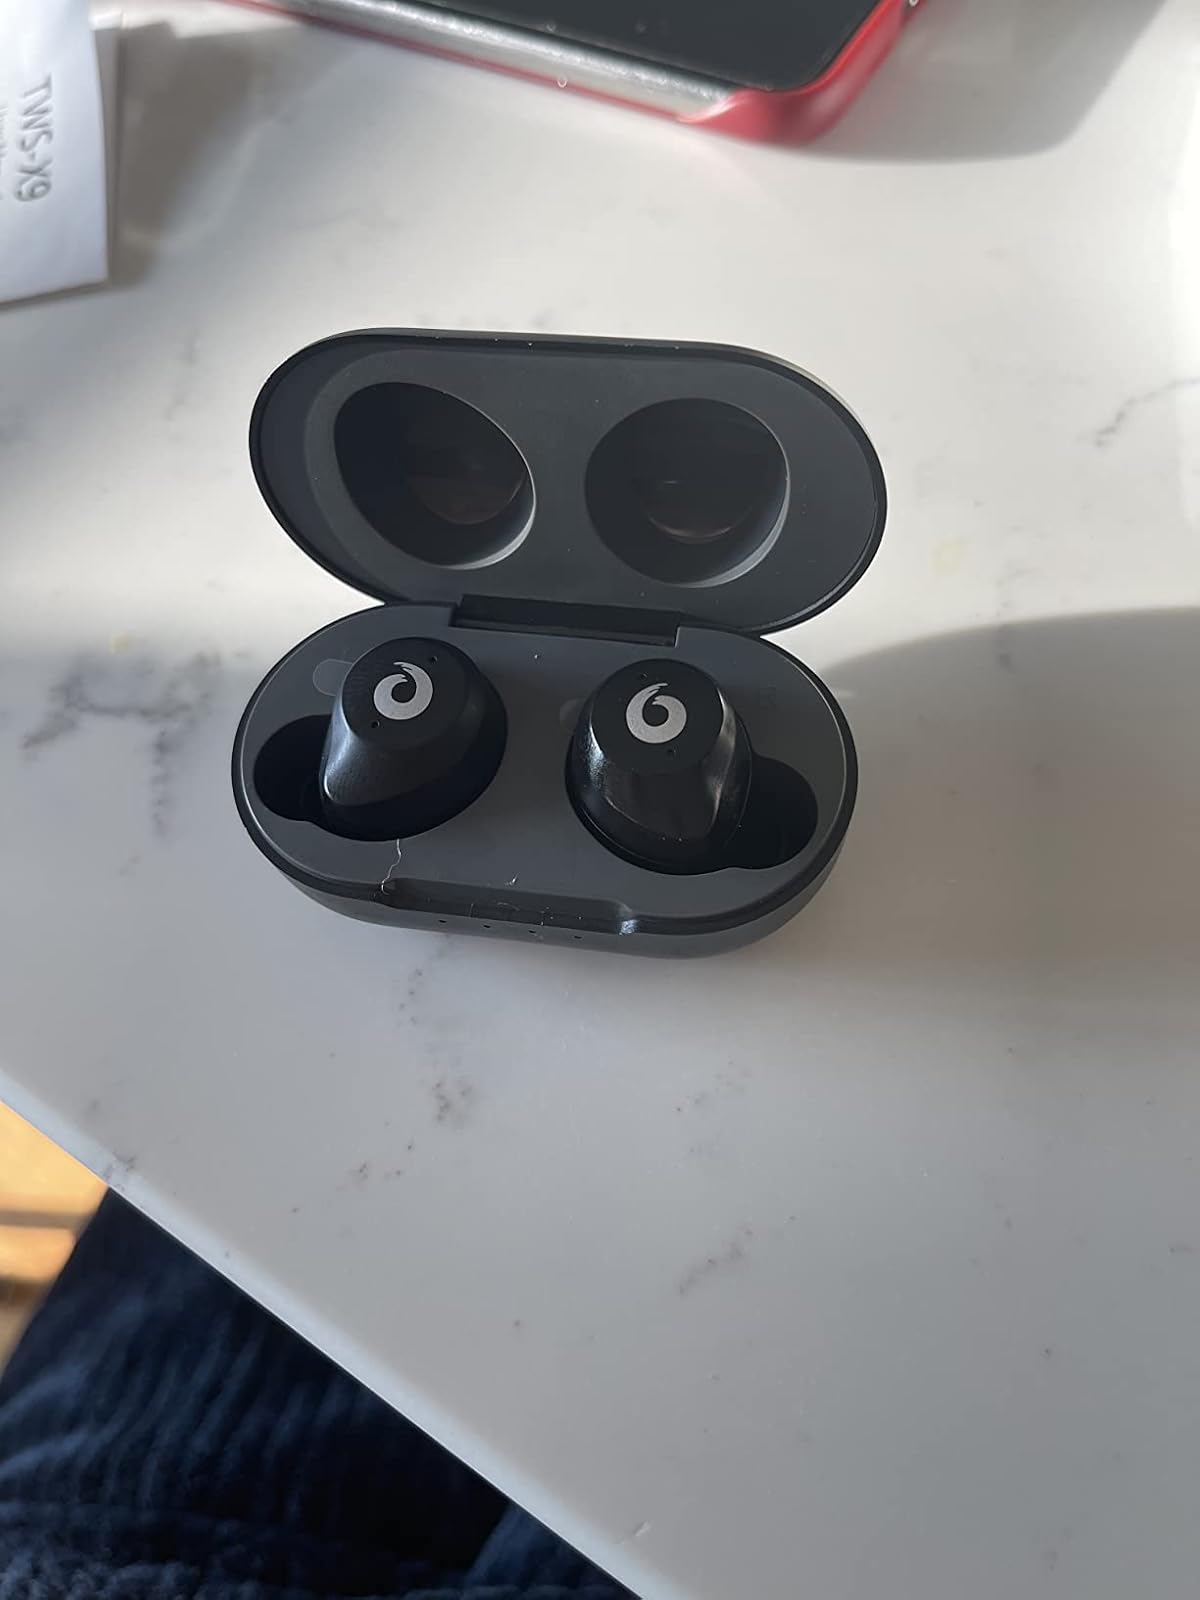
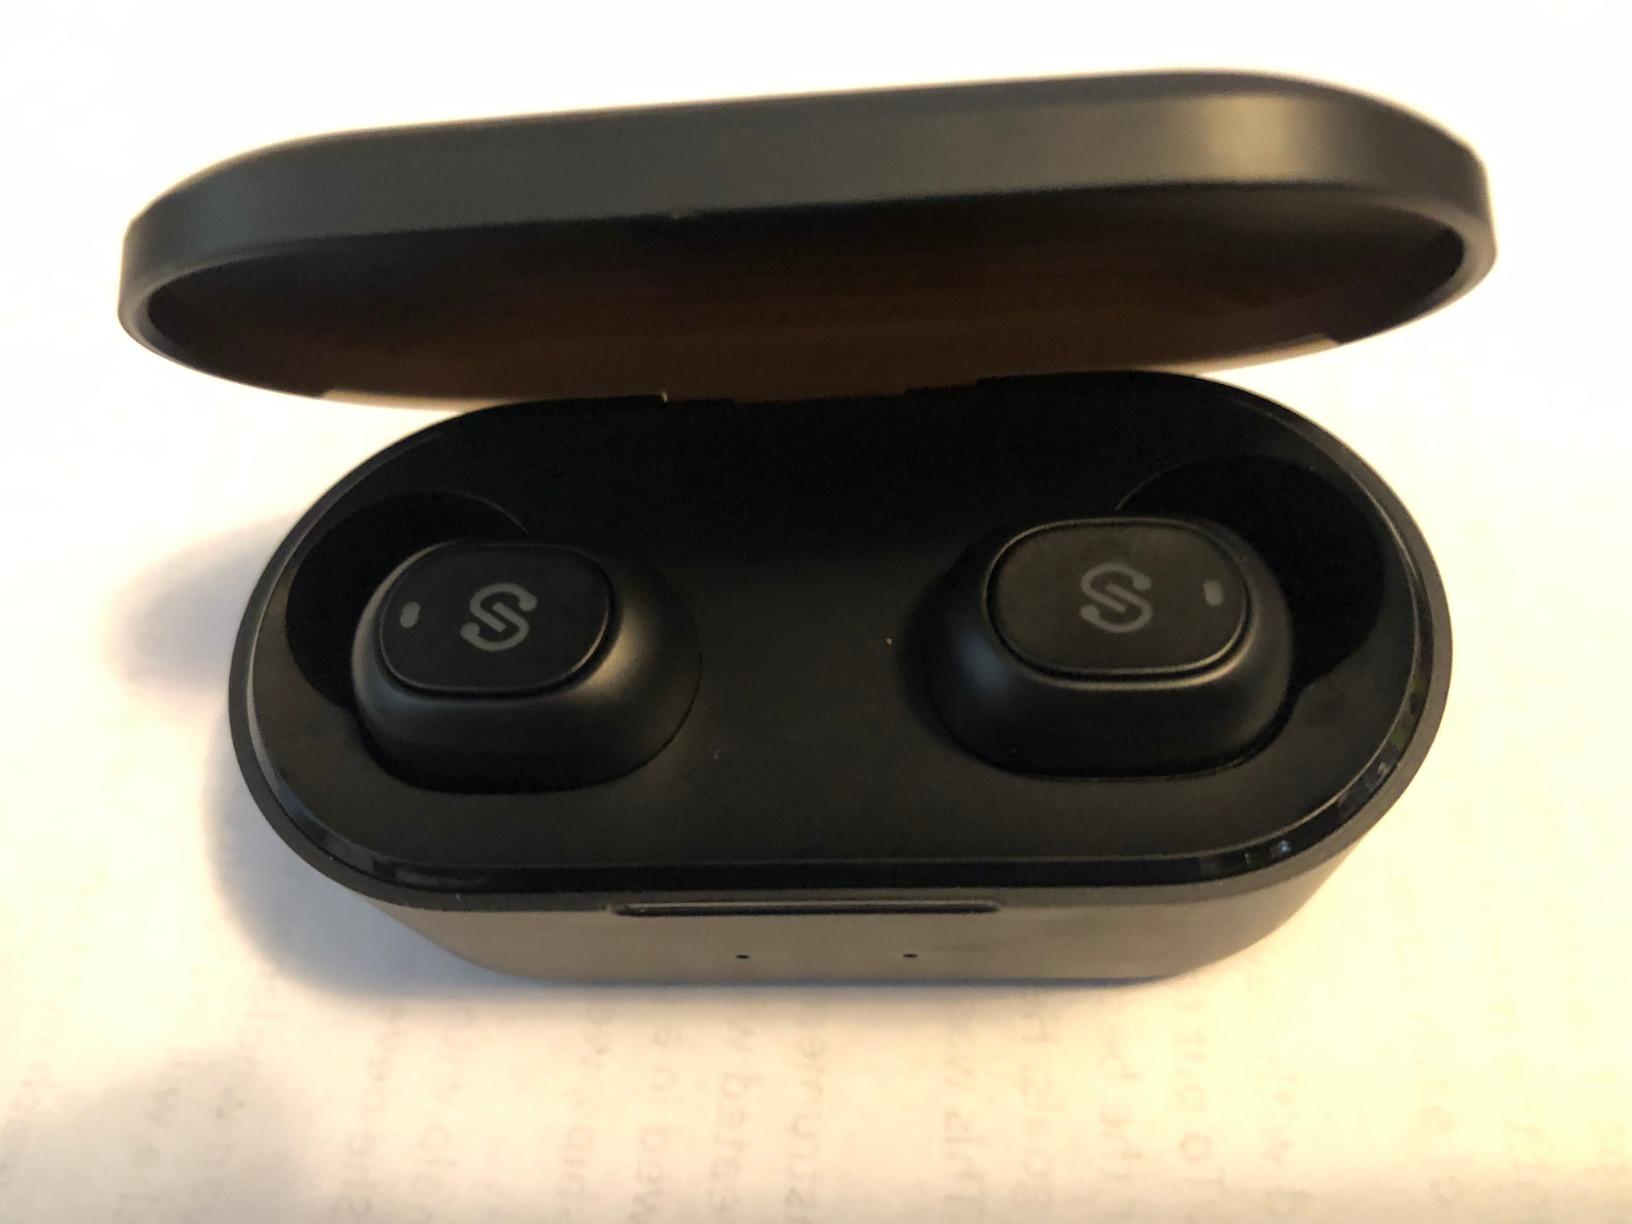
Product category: earbuds
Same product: no